Saint-Félix, Charente-Maritime

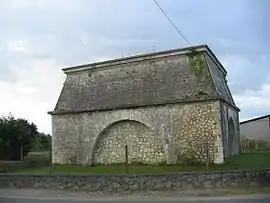
Water tower

Saint-Félix is a commune in the Charente-Maritime department in southwestern France.